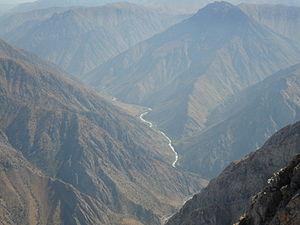
Le Tchatkal est une rivière de Kirghizie et d'Ouzbékistan, appartenant au bassin du Syr Daria, qui se jette dans le réservoir du Tcharvak, non loin du village de Bourtchmoulla. Son cours est de 233 kilomètres.